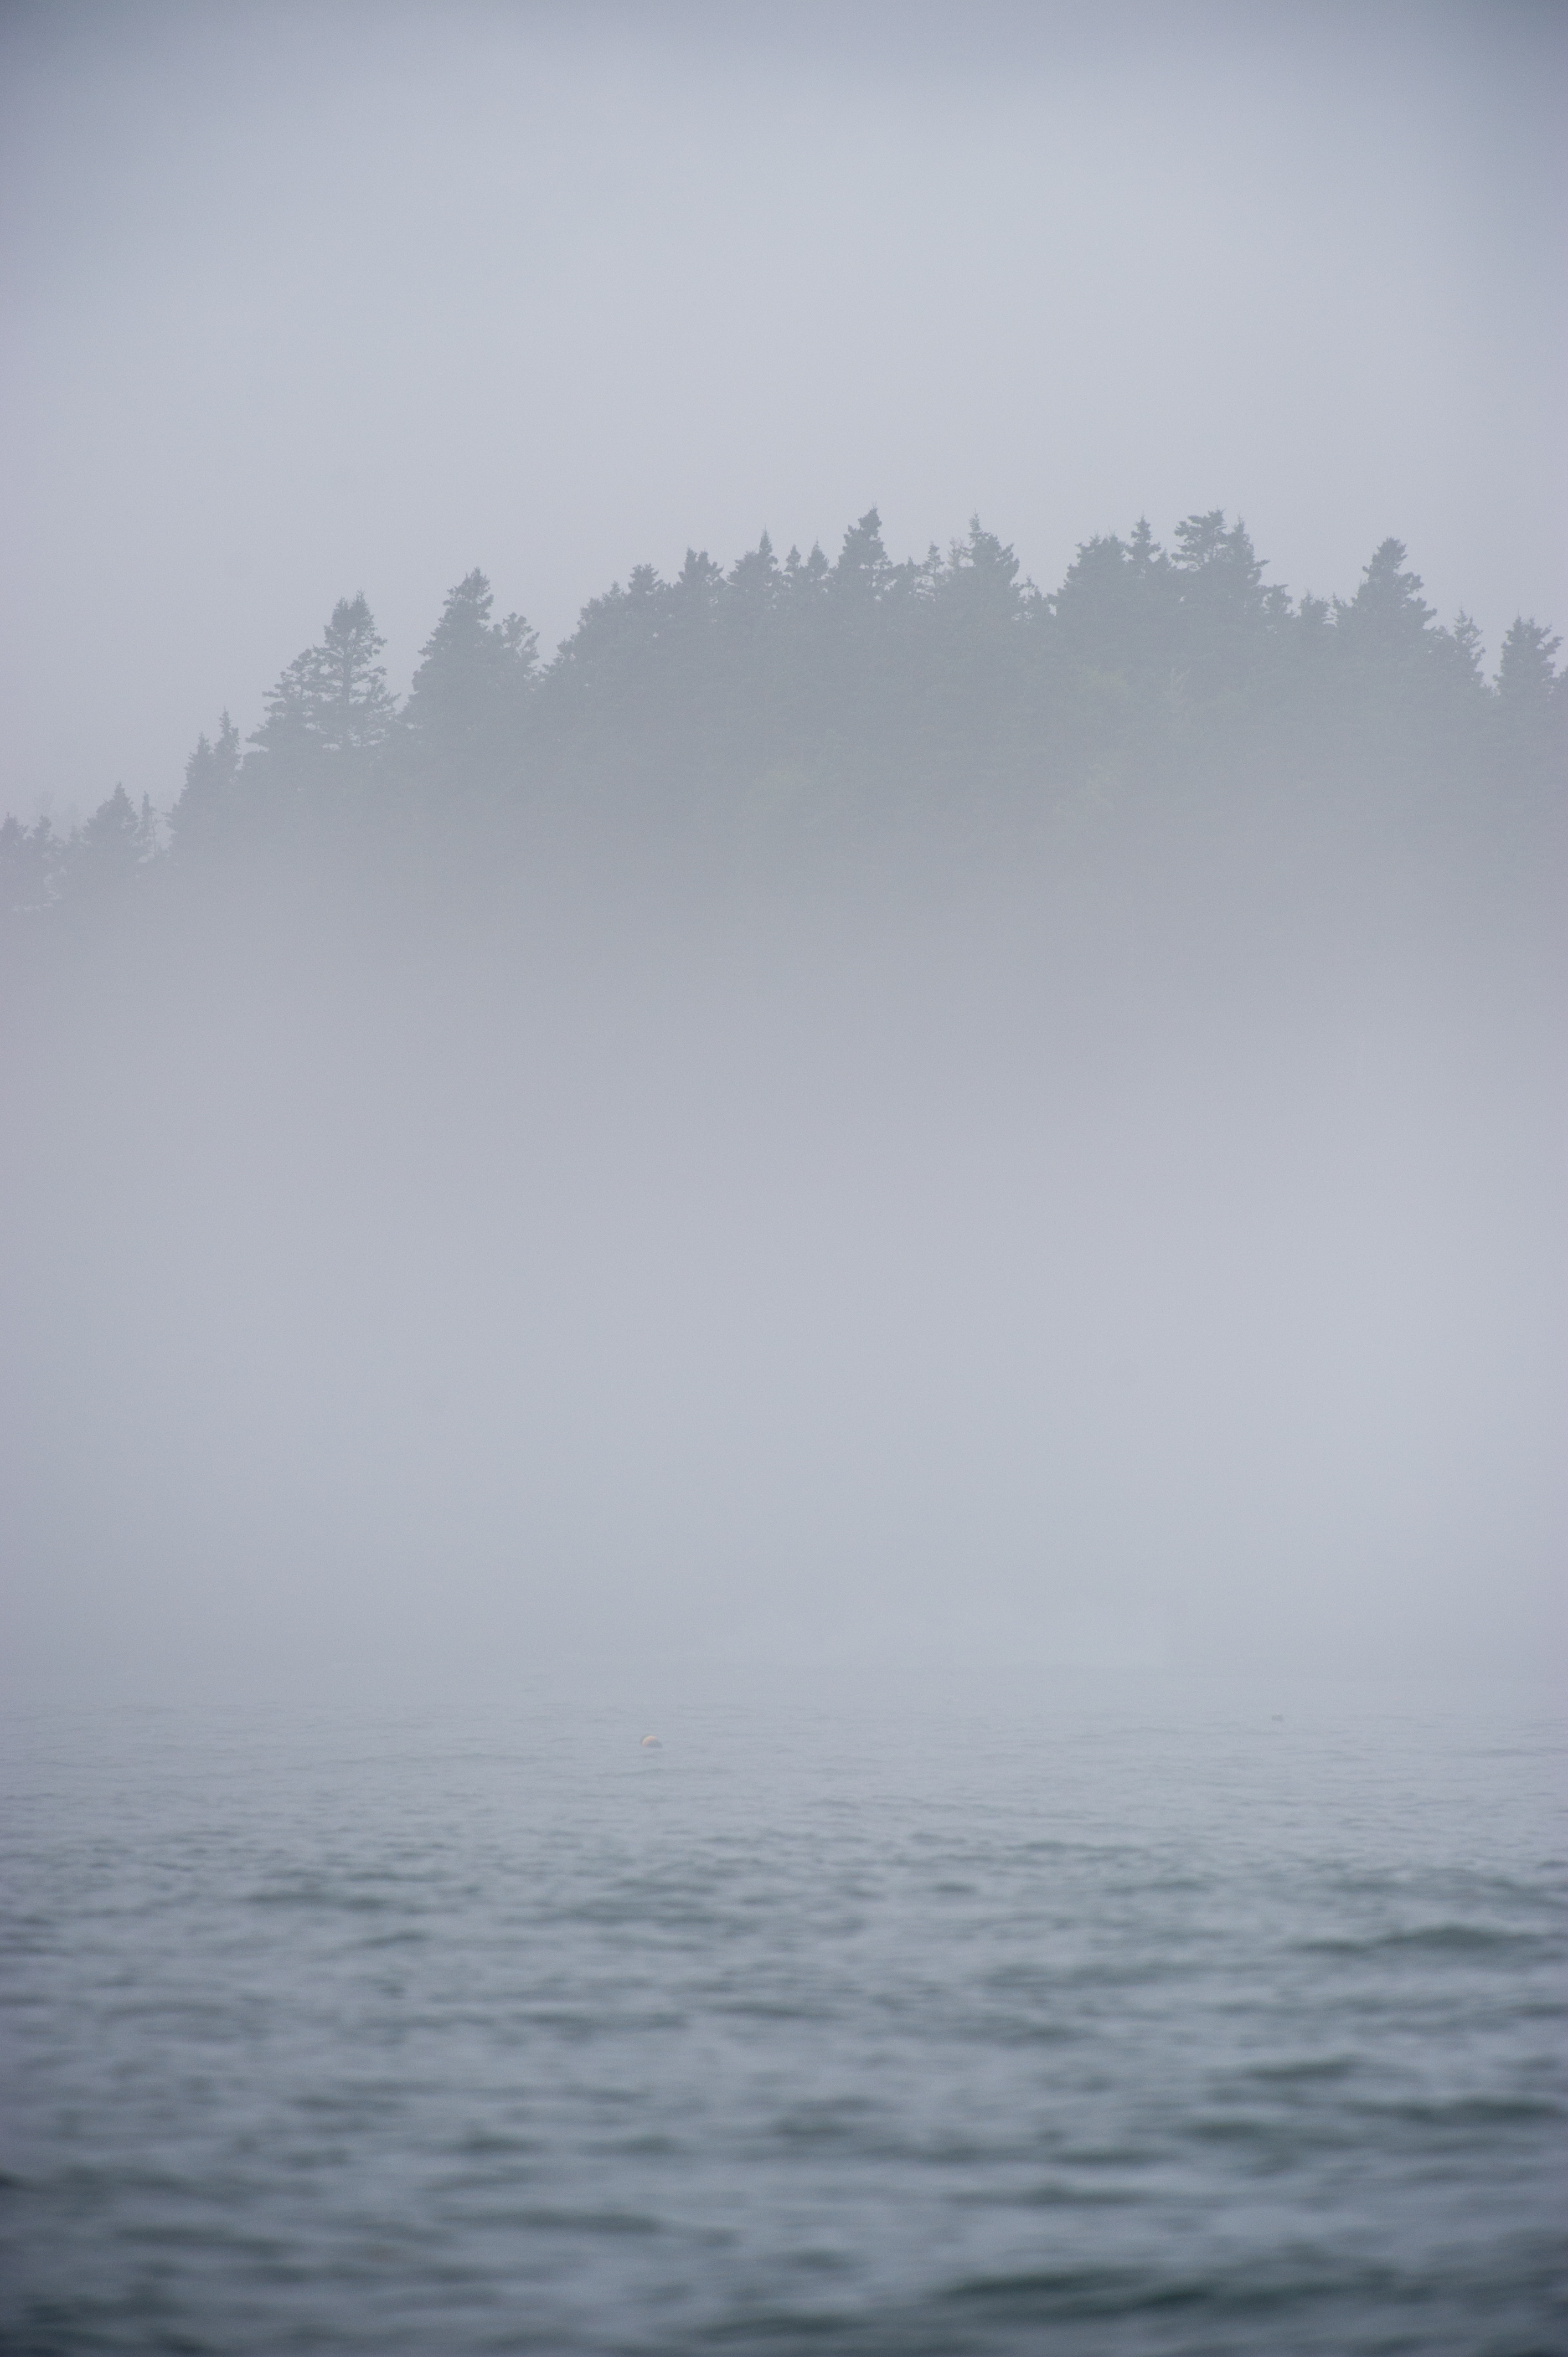
sea, ocean, horizon, mountain, cloud, fog, sunrise, mist, sunlight, morning, wave, lake, dawn, reflection, weather, haze, loch, atmospheric phenomenon